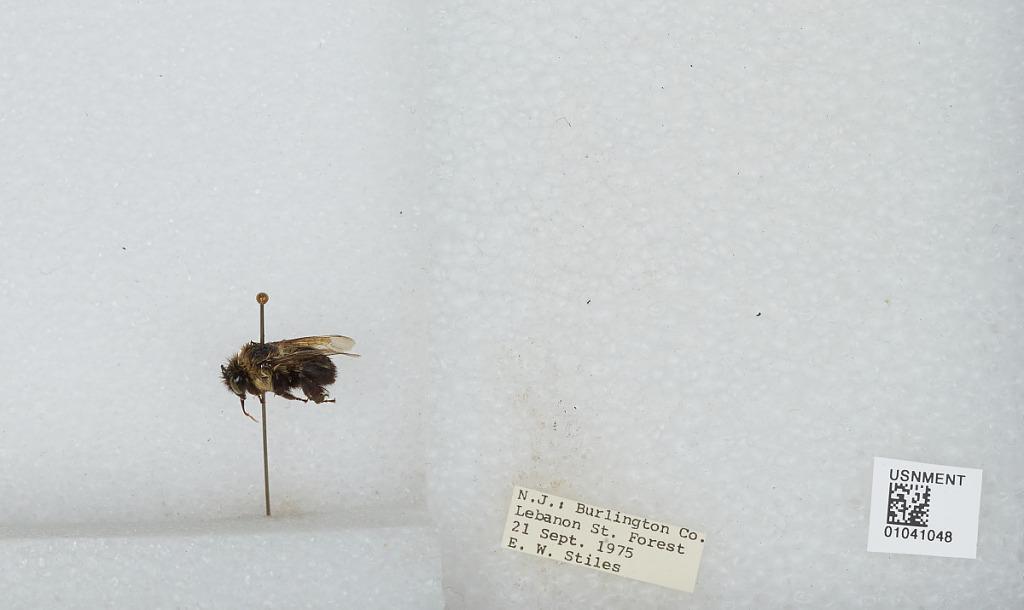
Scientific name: Bombus sp.
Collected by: E. Stiles
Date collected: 1975-9-21
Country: United States
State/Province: New Jersey
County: Burlington
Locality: Lebanon State Forest
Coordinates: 39.895, -74.575